Chris Tonietto

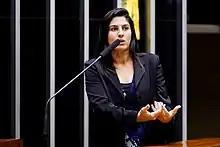

Christine Nogueira do Reis Tonietto, better known as Chris Tonietto (Rio de Janeiro, May 14, 1991), is a Brazilian lawyer and politician affiliated with the Liberal Party (PL) and currently a federal deputy for Rio de Janeiro.